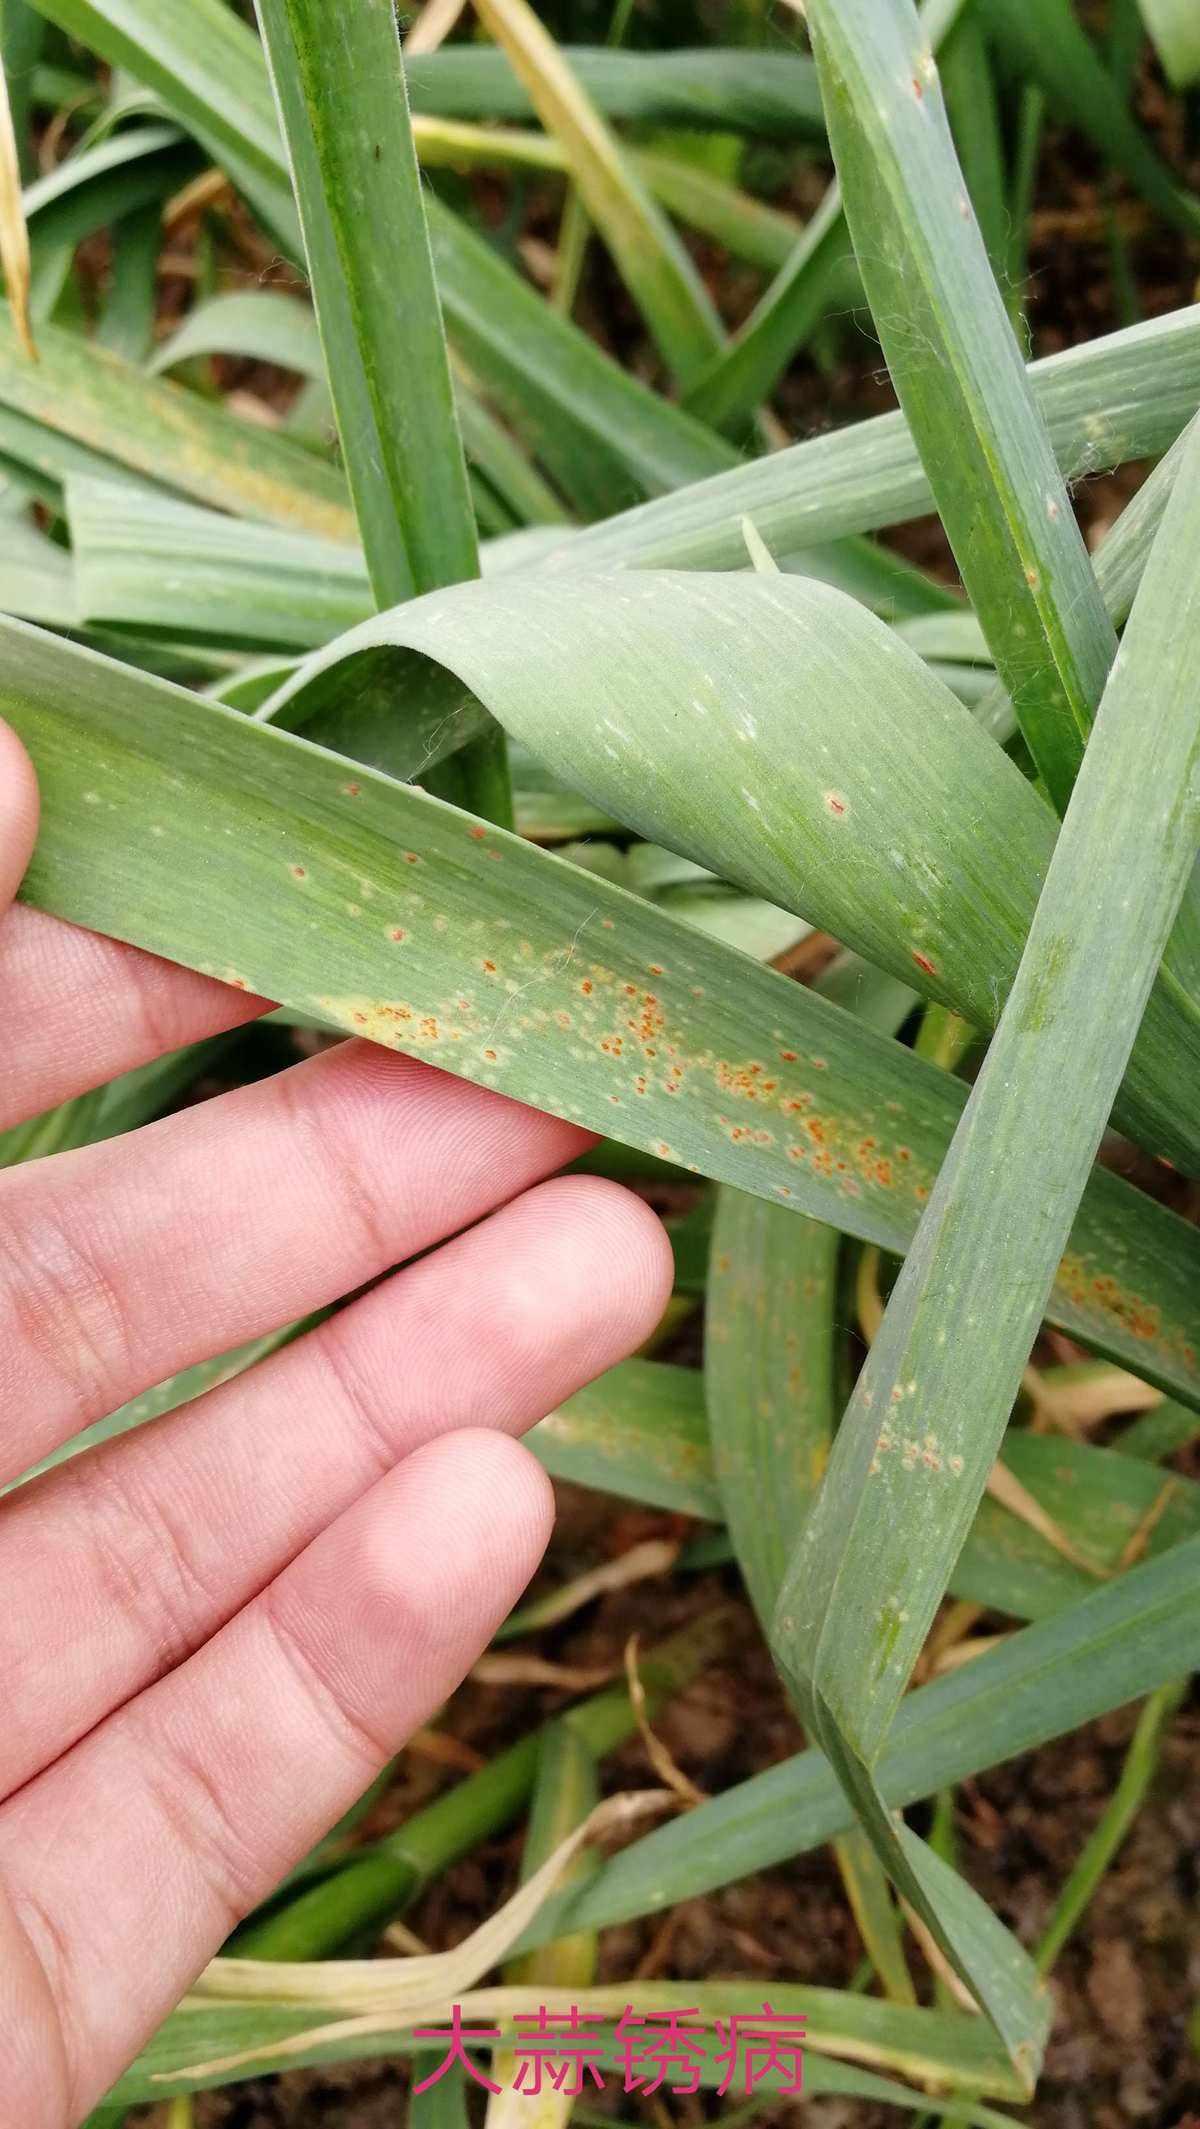
Plant: Garlic
Disease: garlic rust